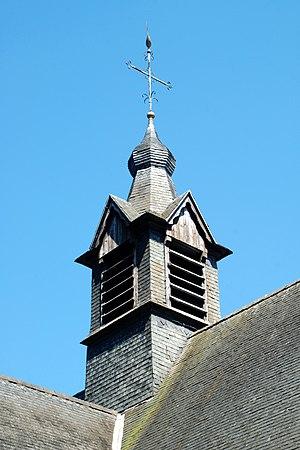
Belgique - Brabant wallon - Église Sainte-Croix de Rixensart
L'église Sainte-Croix est une église de style néo-baroque située à Rixensart dans la province belge du Brabant wallon.